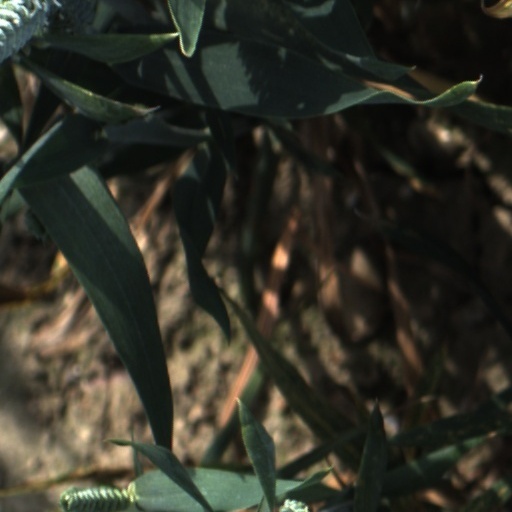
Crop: wheat